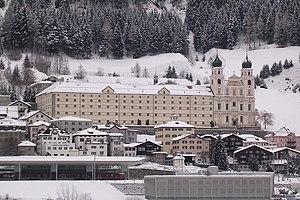
L’ordre de Saint-Benoît, plus connu sous le nom d’ordre des Bénédictins, est une fédération de monastères ayant, au cours de leur histoire, adopté la règle de saint Benoît. Ainsi saint Benoît de Nursie en est-il considéré comme le fondateur.
L'abbaye de Disentis est une abbaye bénédictine appartenant à la congrégation bénédictine de Suisse. Elle se trouve sur le territoire de la commune de Disentis/Mustér dans le canton des Grisons en Suisse.
Abbaye de Beinwil : abbaye de moines bénédictins, canton de Soleure, désaffectée en 1874.